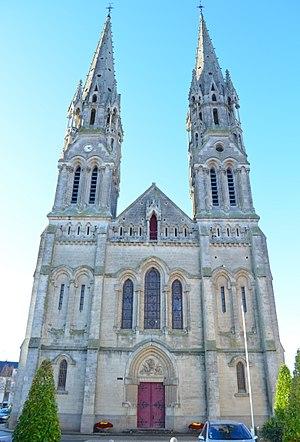
Clocher de l'église Saint Honoré - Machecoul (Loire-Atlantique)
La liste des églises de la Loire-Atlantique recense de la manière la plus complète possible les églises, cathédrales et basiliques situées dans le département français de la Loire-Atlantique.
Machecoul est une ancienne commune de l'Ouest de la France, située dans le département de la Loire-Atlantique, en région Pays de la Loire, devenue le 1ᵉʳ janvier 2016, une commune déléguée de la commune nouvelle de Machecoul-Saint-Même.